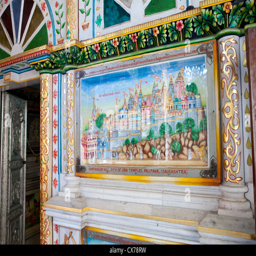
a painting on the wall of a temple